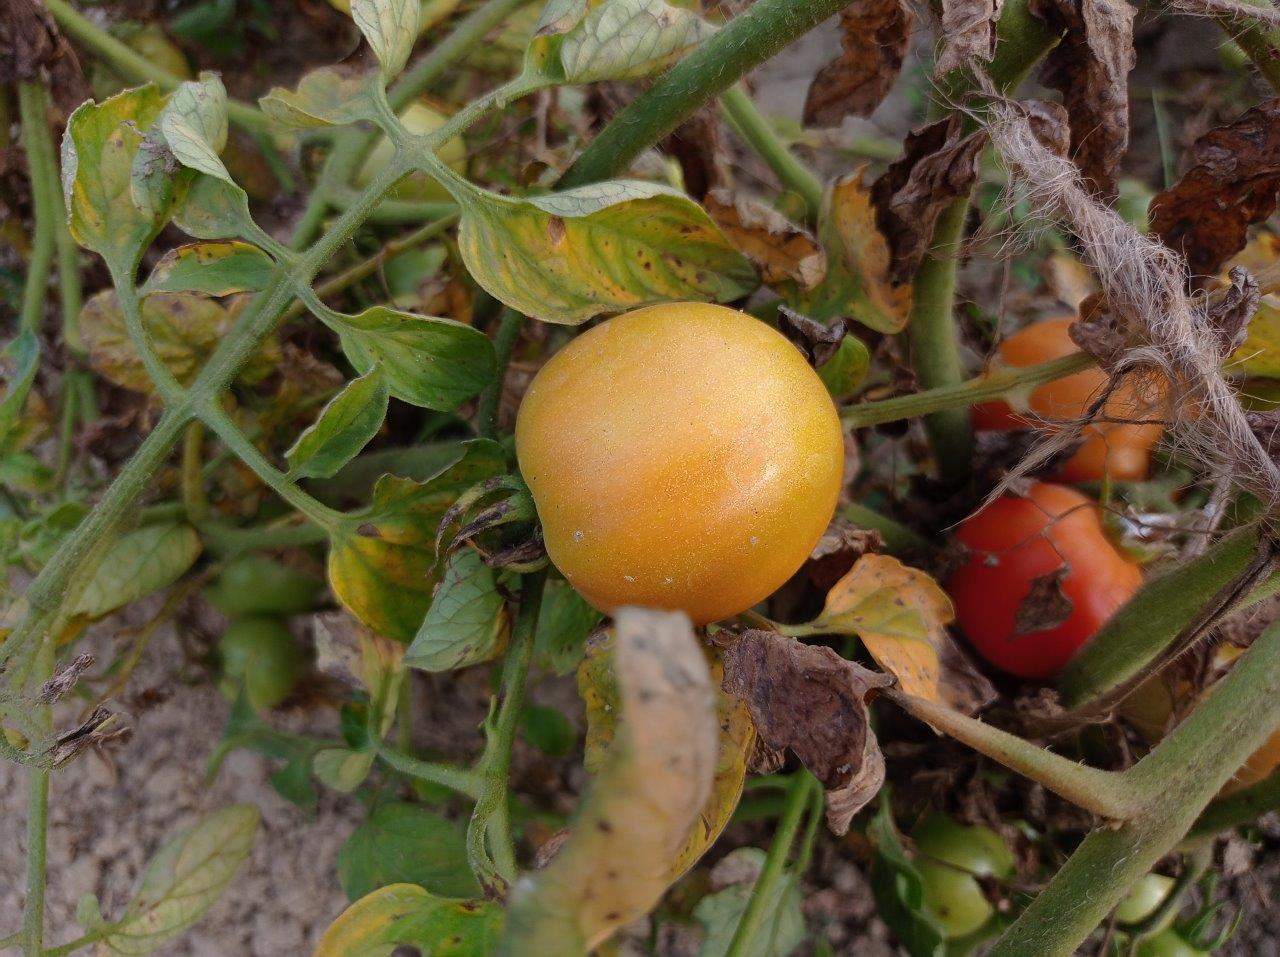
Maturity: Mature